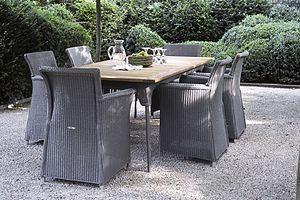
Lloyd Loom est un procédé de fabrication d’ameublement inventé en 1917 par l'Américain Marshall Burns Lloyd. Il consiste à enrouler du papier kraft autour d’un fil métallique pour obtenir des fibres de papier ensuite tressées en nattes sur un métier à tisser.